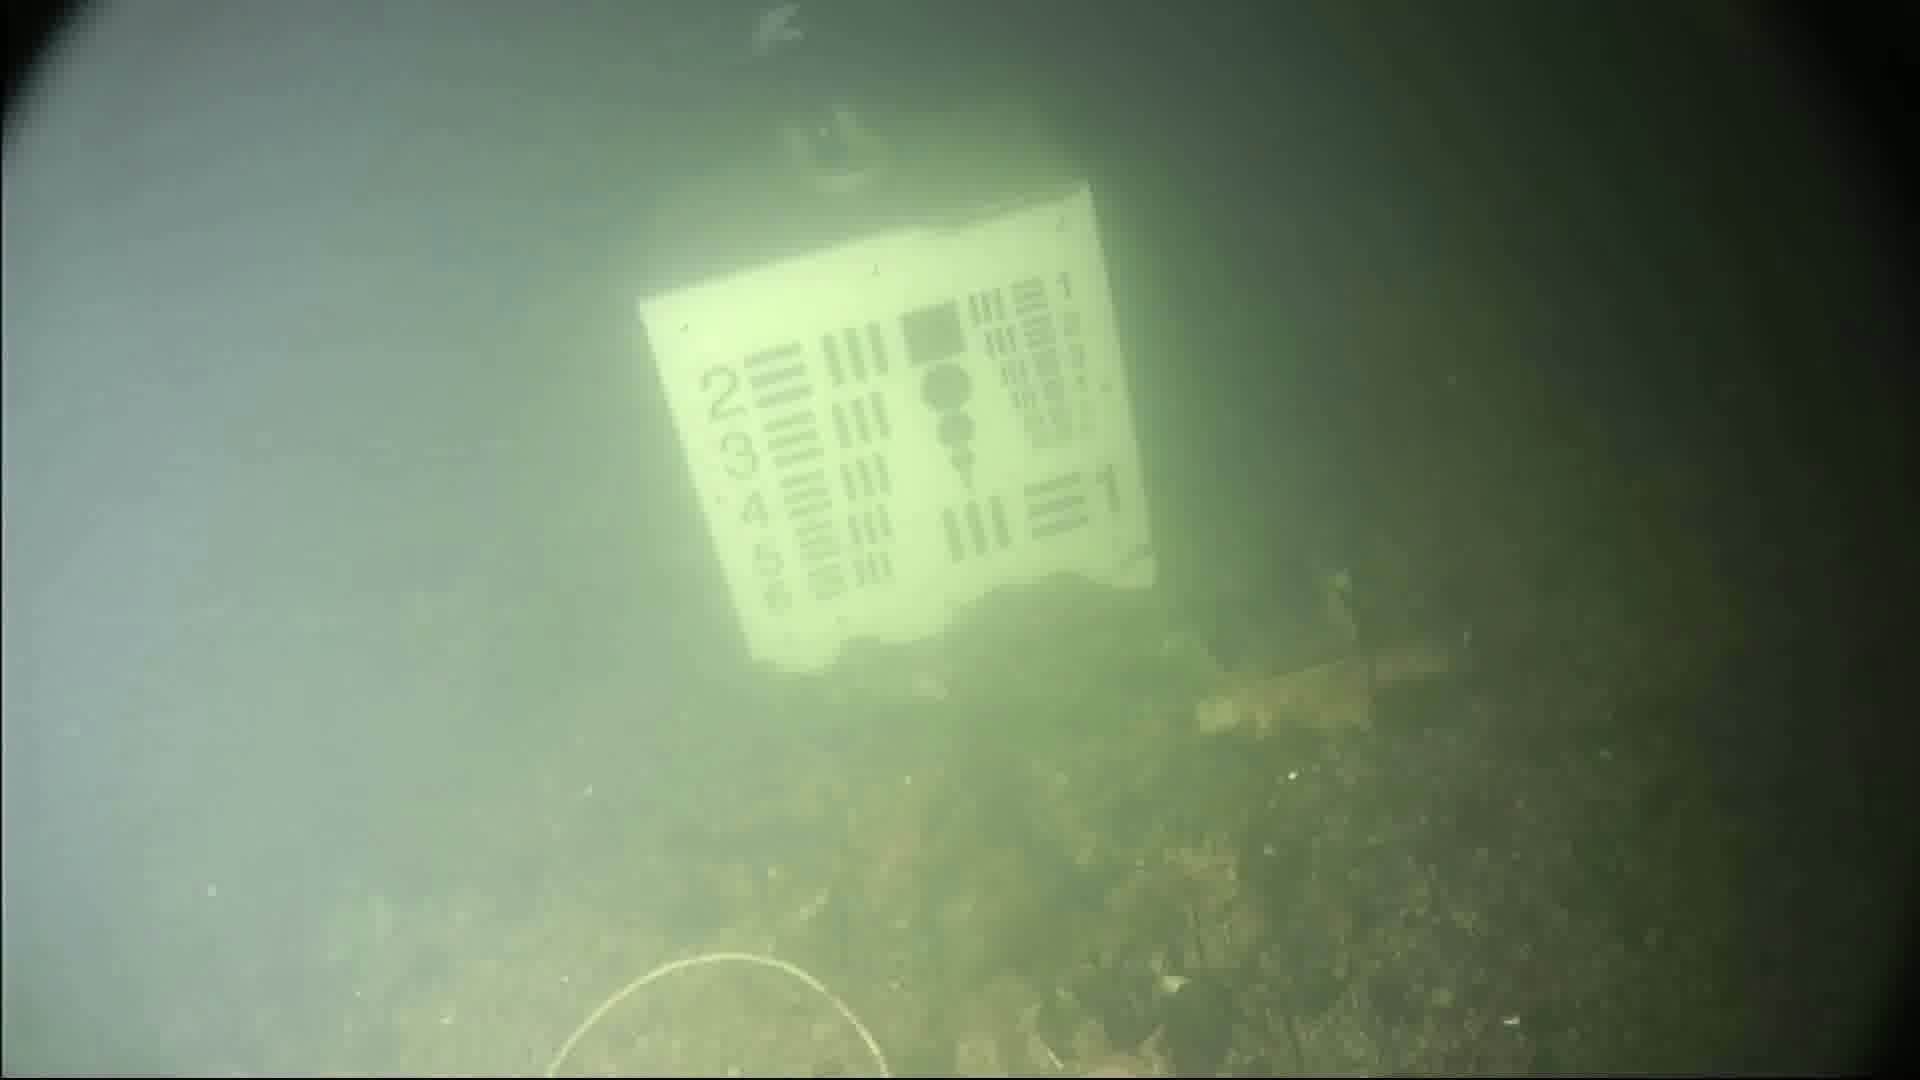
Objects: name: jellyfish